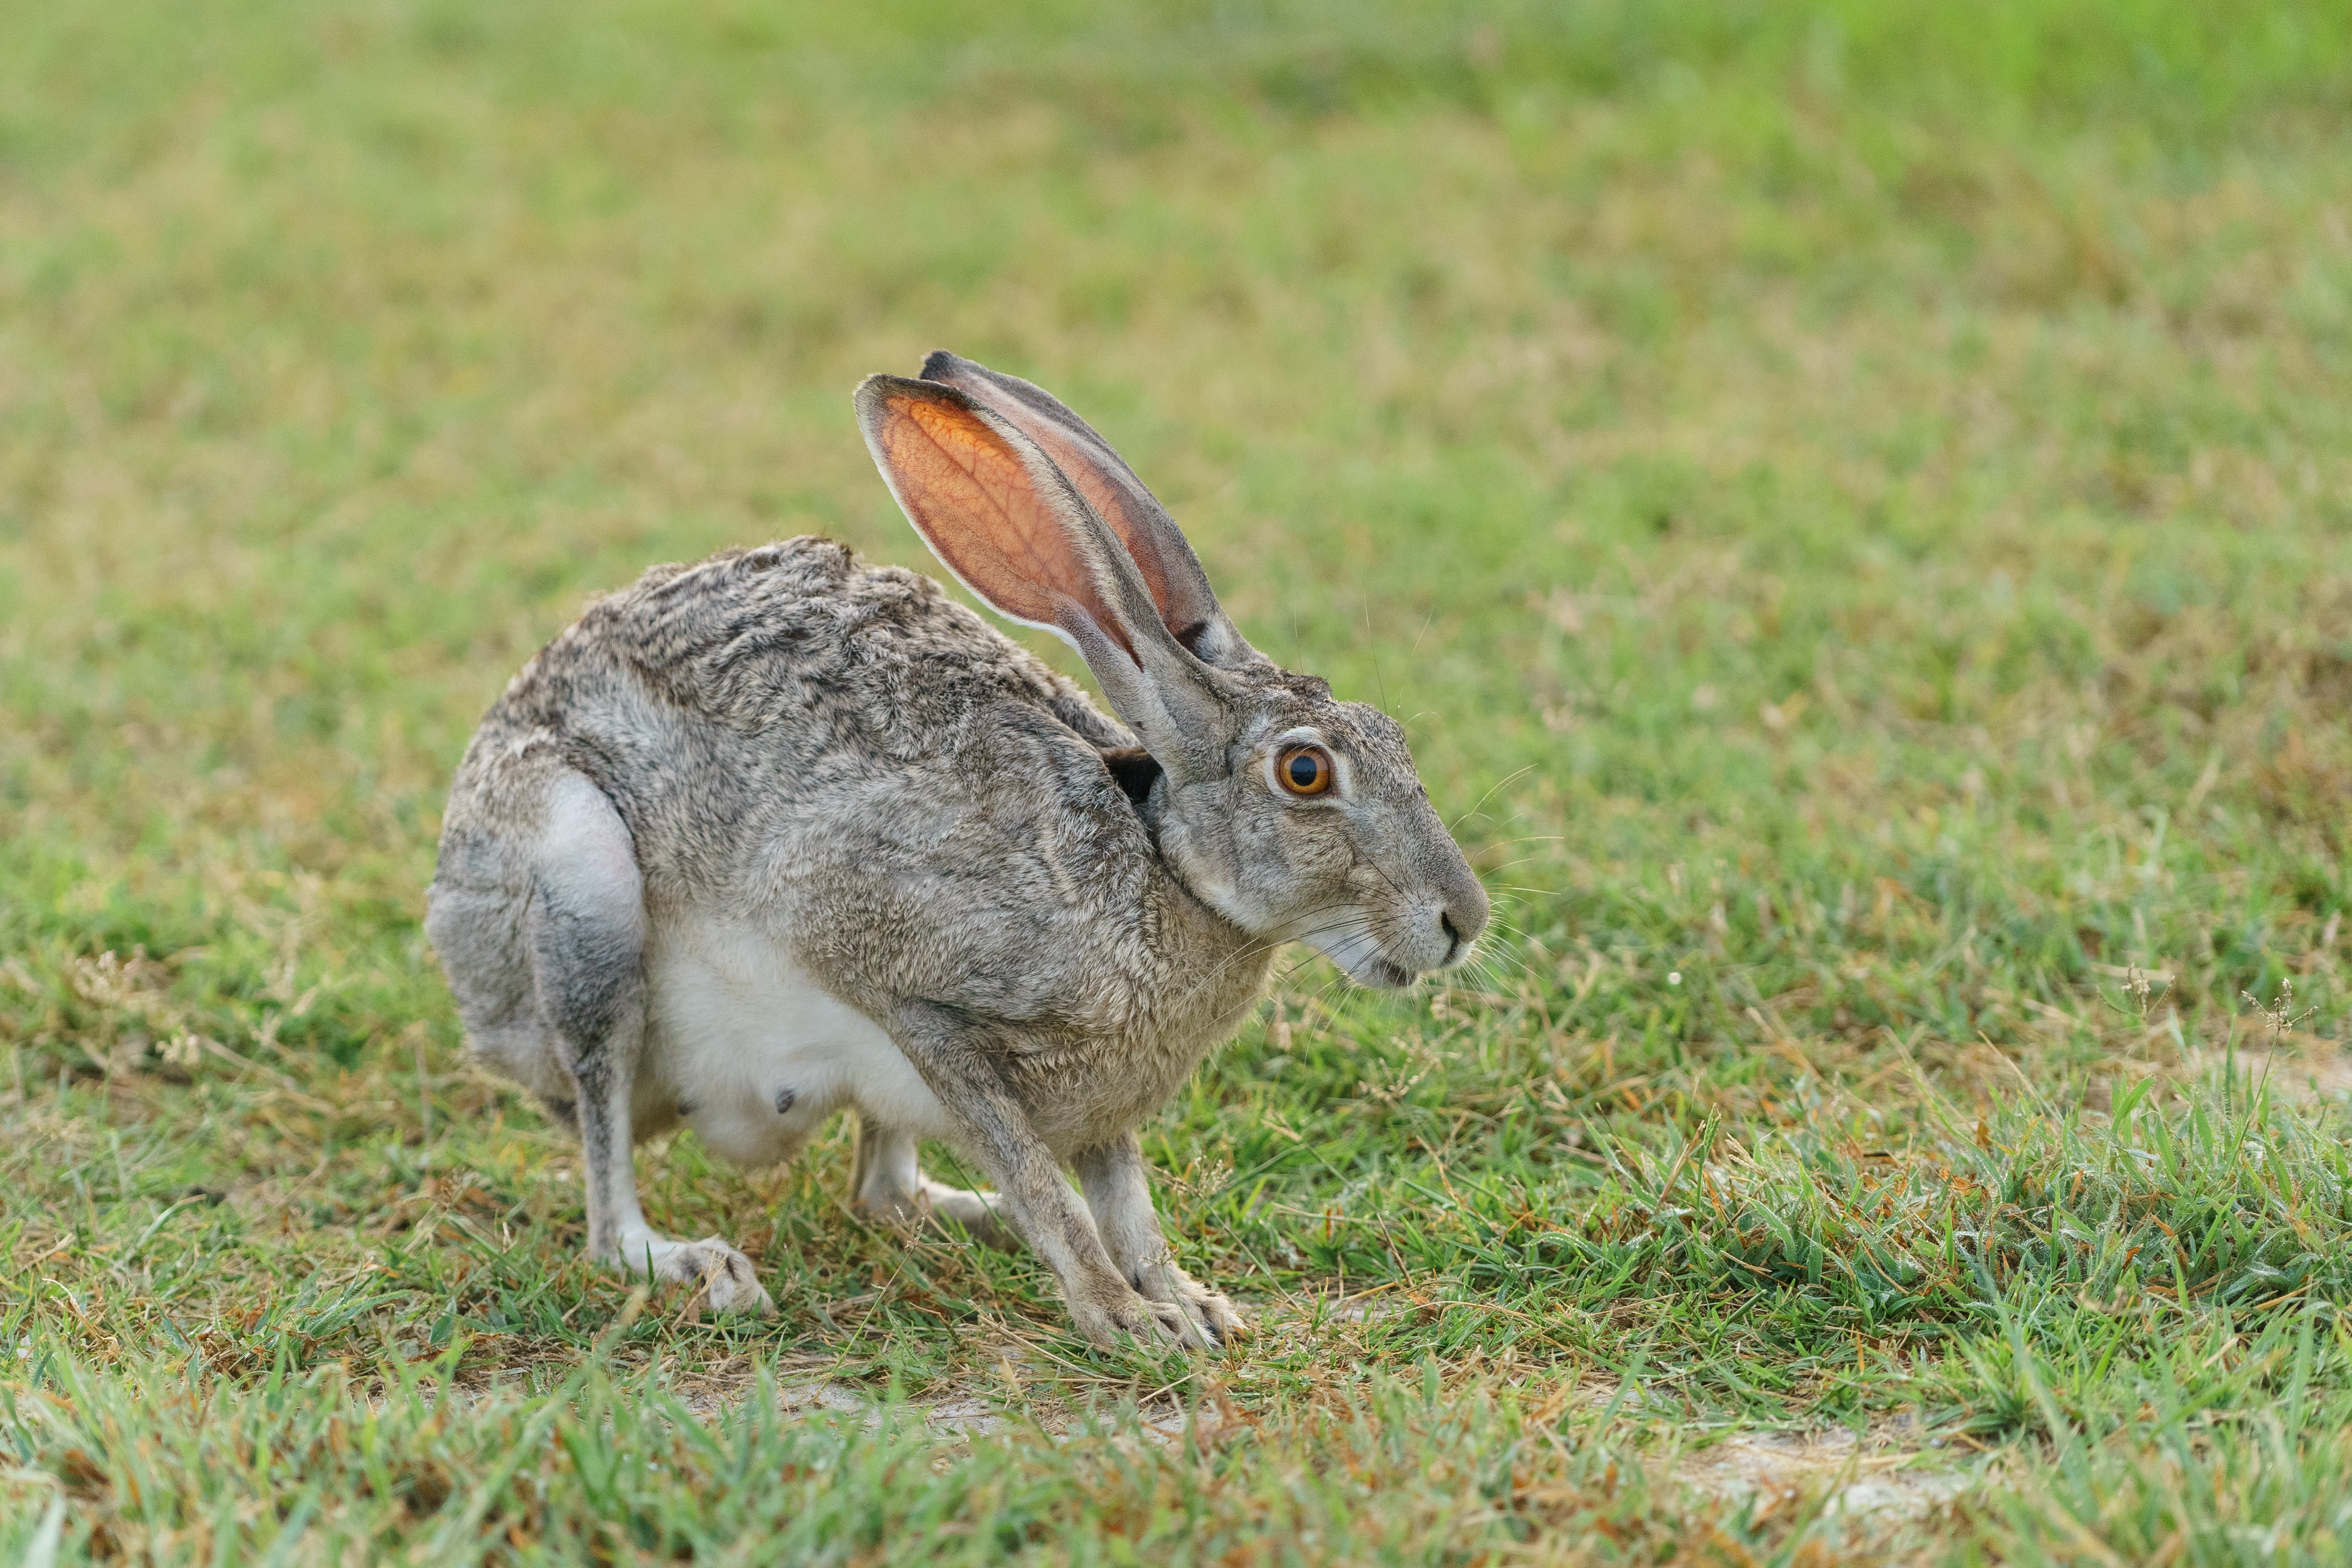
grass, field, prairie, animal, cute, wildlife, wild, pet, fur, park, mammal, fauna, rabbit, sit, hare, hop, outdoors, grey, vertebrate, domestic rabbit, rabits and hares, wood rabbit